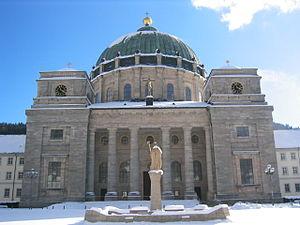
L'abbaye Saint-Blaise est une ancienne abbaye bénédictine, dans la région de la Forêt-Noire dans l'arrondissement de Waldshut en Allemagne. Depuis 1934 les bâtiments de l'abbaye sont occupés par un collège jésuite, le Collège Saint-Blaise.
Martin Gerbert von Hornau, né le 12 août 1720 à Horb am Neckar, était le prince-abbé à l'abbaye Saint-Blaise en Allemagne, où il est mort le 13 mai 1793. Il fut un historien de la musique remarquable, et un représentant de l'ordre bénédictin moderne dans la Forêt-Noire.